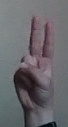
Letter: taa